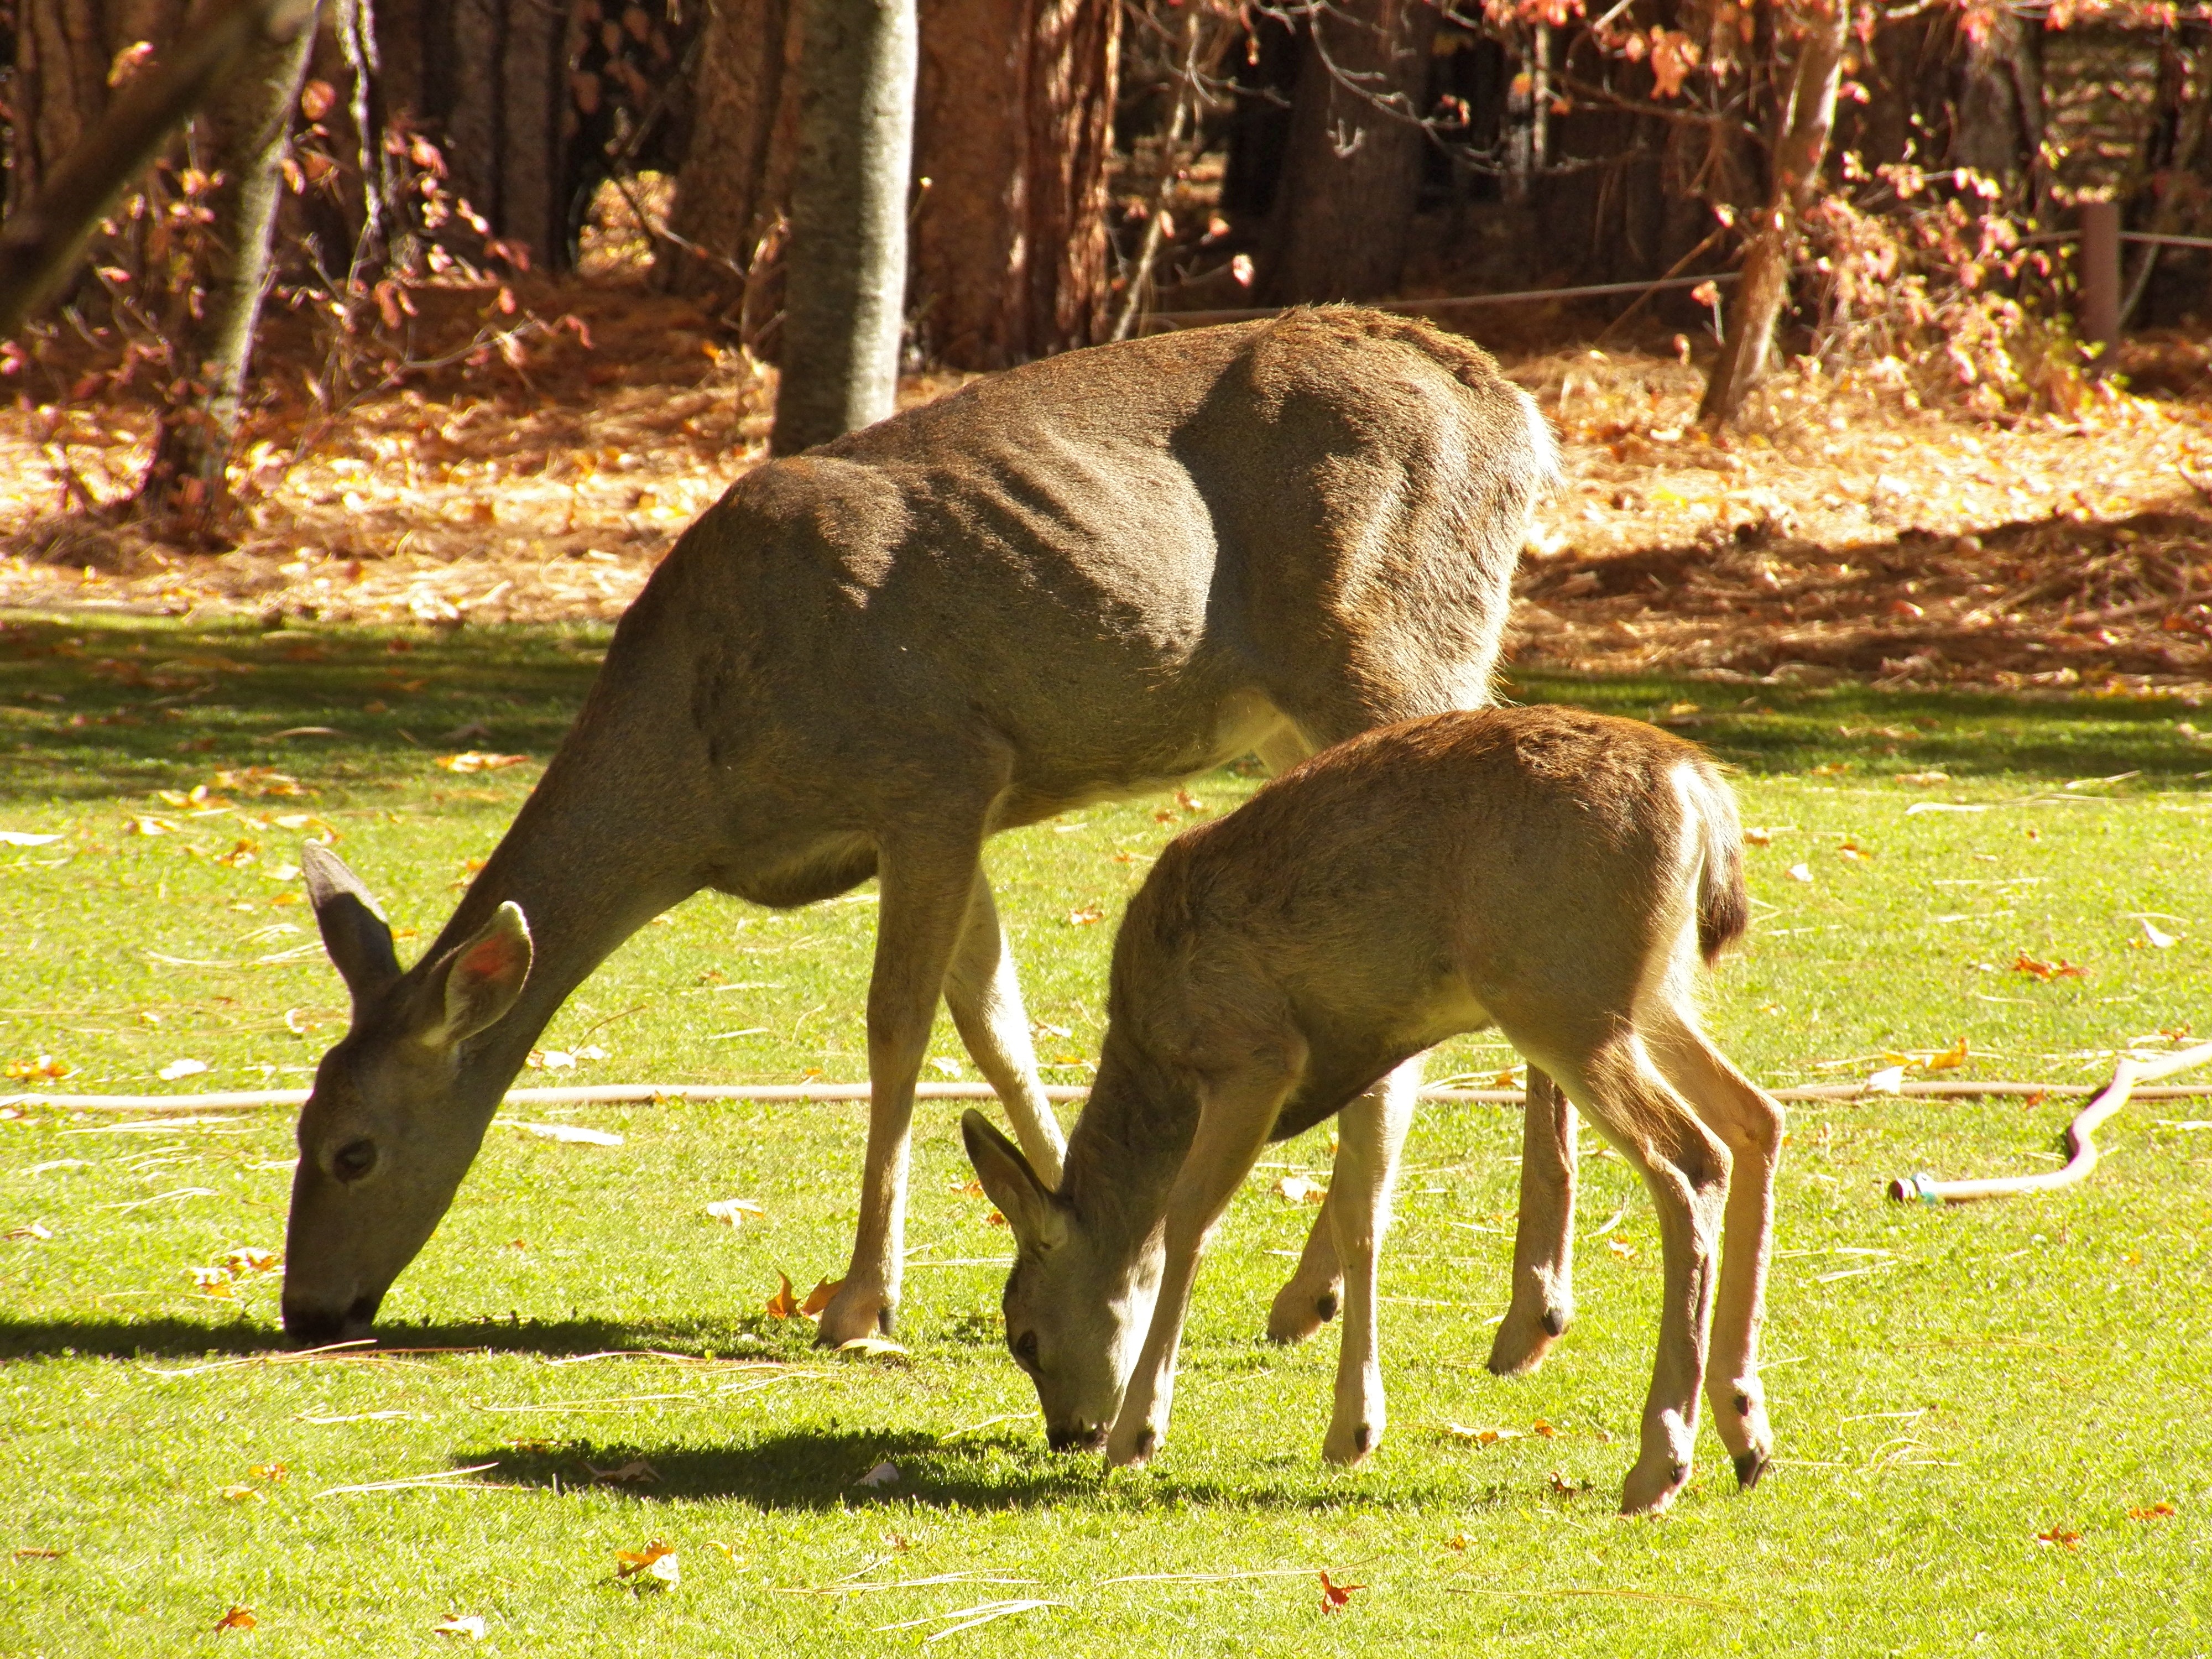
landscape, nature, animal, wildlife, deer, zoo, grazing, natural, mammal, fauna, vertebrate, out, hunting, white tailed deer